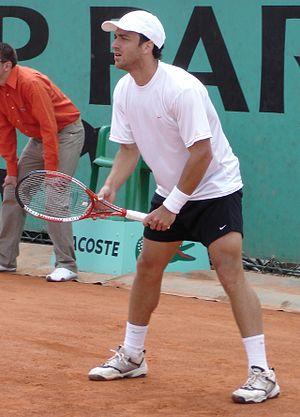
Franco Squillari pendant les Qualifs de Roland-Garros en 2005
Franco Squillari, né le 22 août 1975 à Buenos Aires, est un ancien joueur de tennis professionnel argentin.